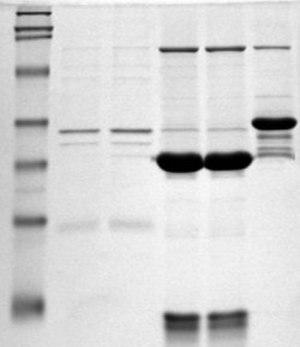
L'électrophorèse en gel de polyacrylamide contenant du laurylsulfate de sodium ou SDS-PAGE est une technique de biochimie et de biologie moléculaire, qui est utilisée pour analyser les protéines et les séparer en fonction de la masse moléculaire de la chaîne polypeptidique. C'est une technique dénaturante qui dissocie les complexes protéiques non-covalents.
La biologie moléculaire est une discipline scientifique au croisement de la génétique, de la biochimie et de la physique, dont l'objet est la compréhension des mécanismes de fonctionnement de la cellule au niveau moléculaire. Le terme « biologie moléculaire », utilisé la première fois en 1938 par Warren Weaver, désigne également l'ensemble des techniques de manipulation d'acides nucléiques, appelées aussi techniques de génie génétique.